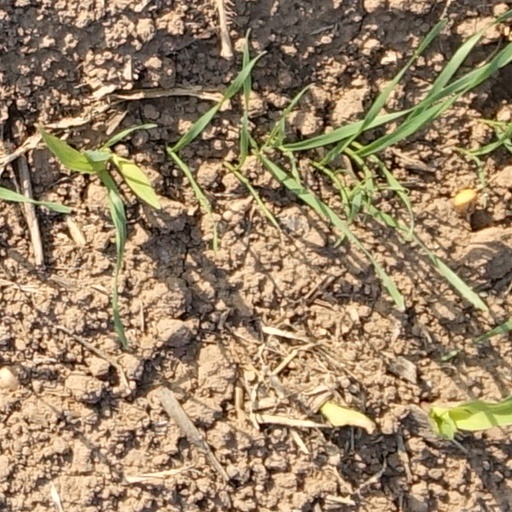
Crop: wheat